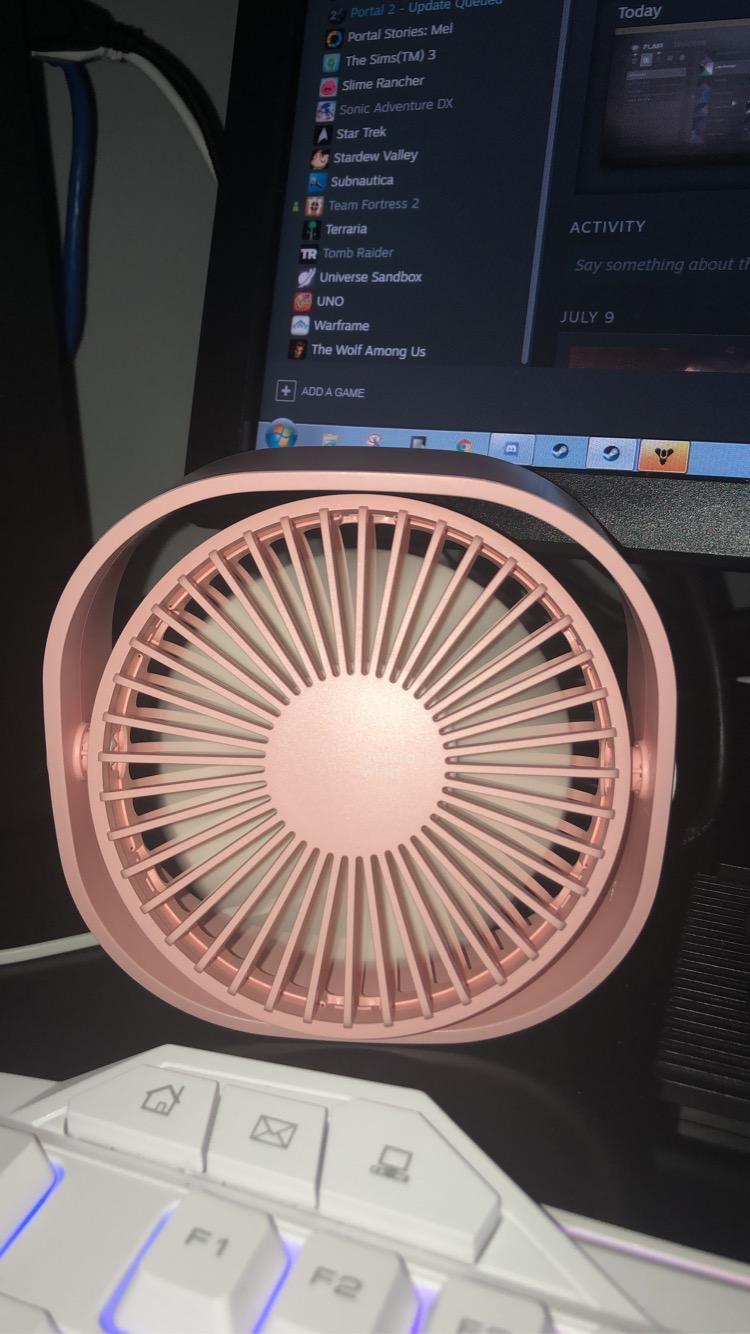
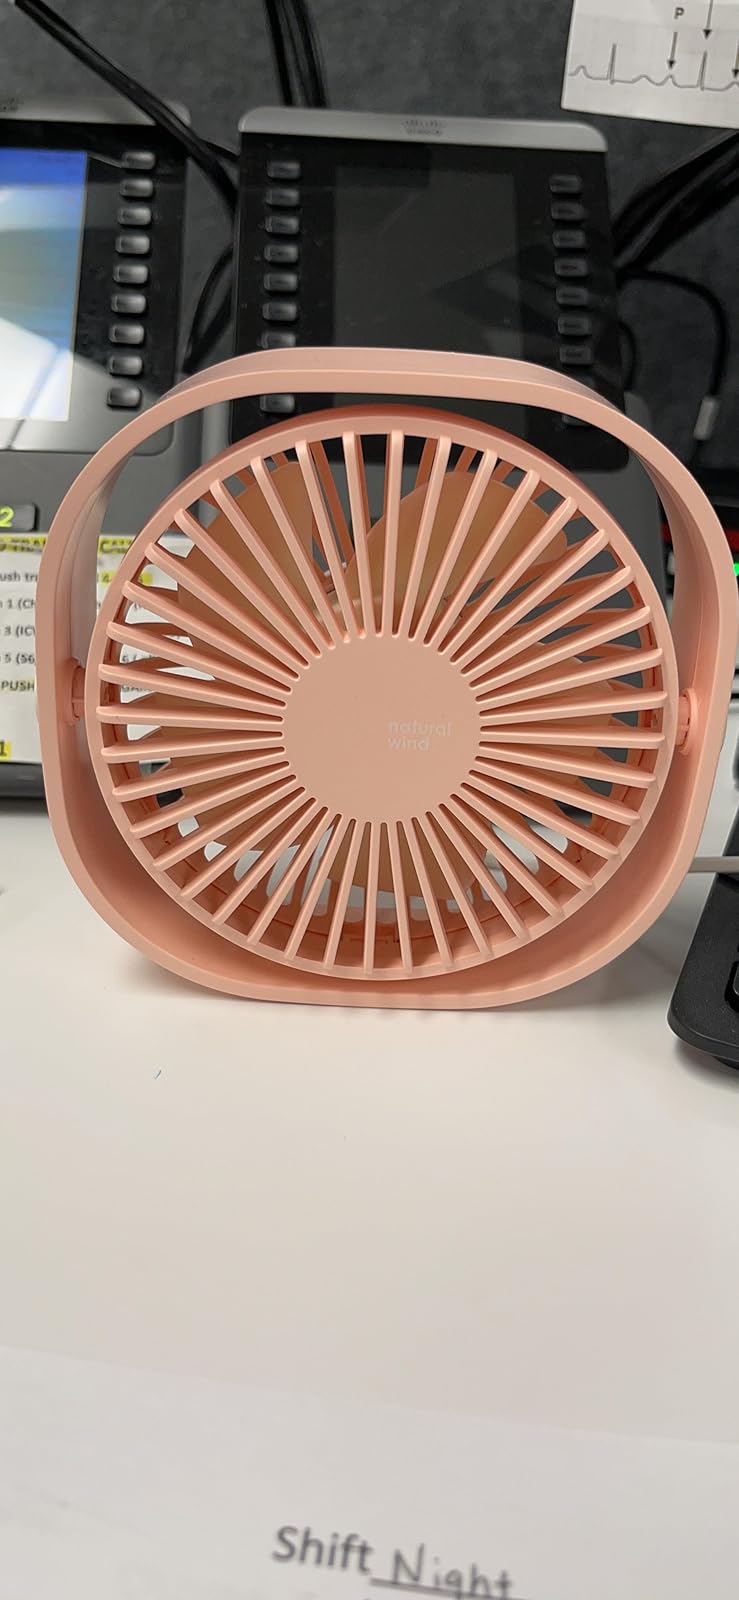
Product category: fan
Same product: yes